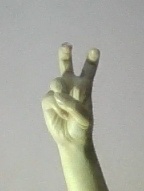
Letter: toot